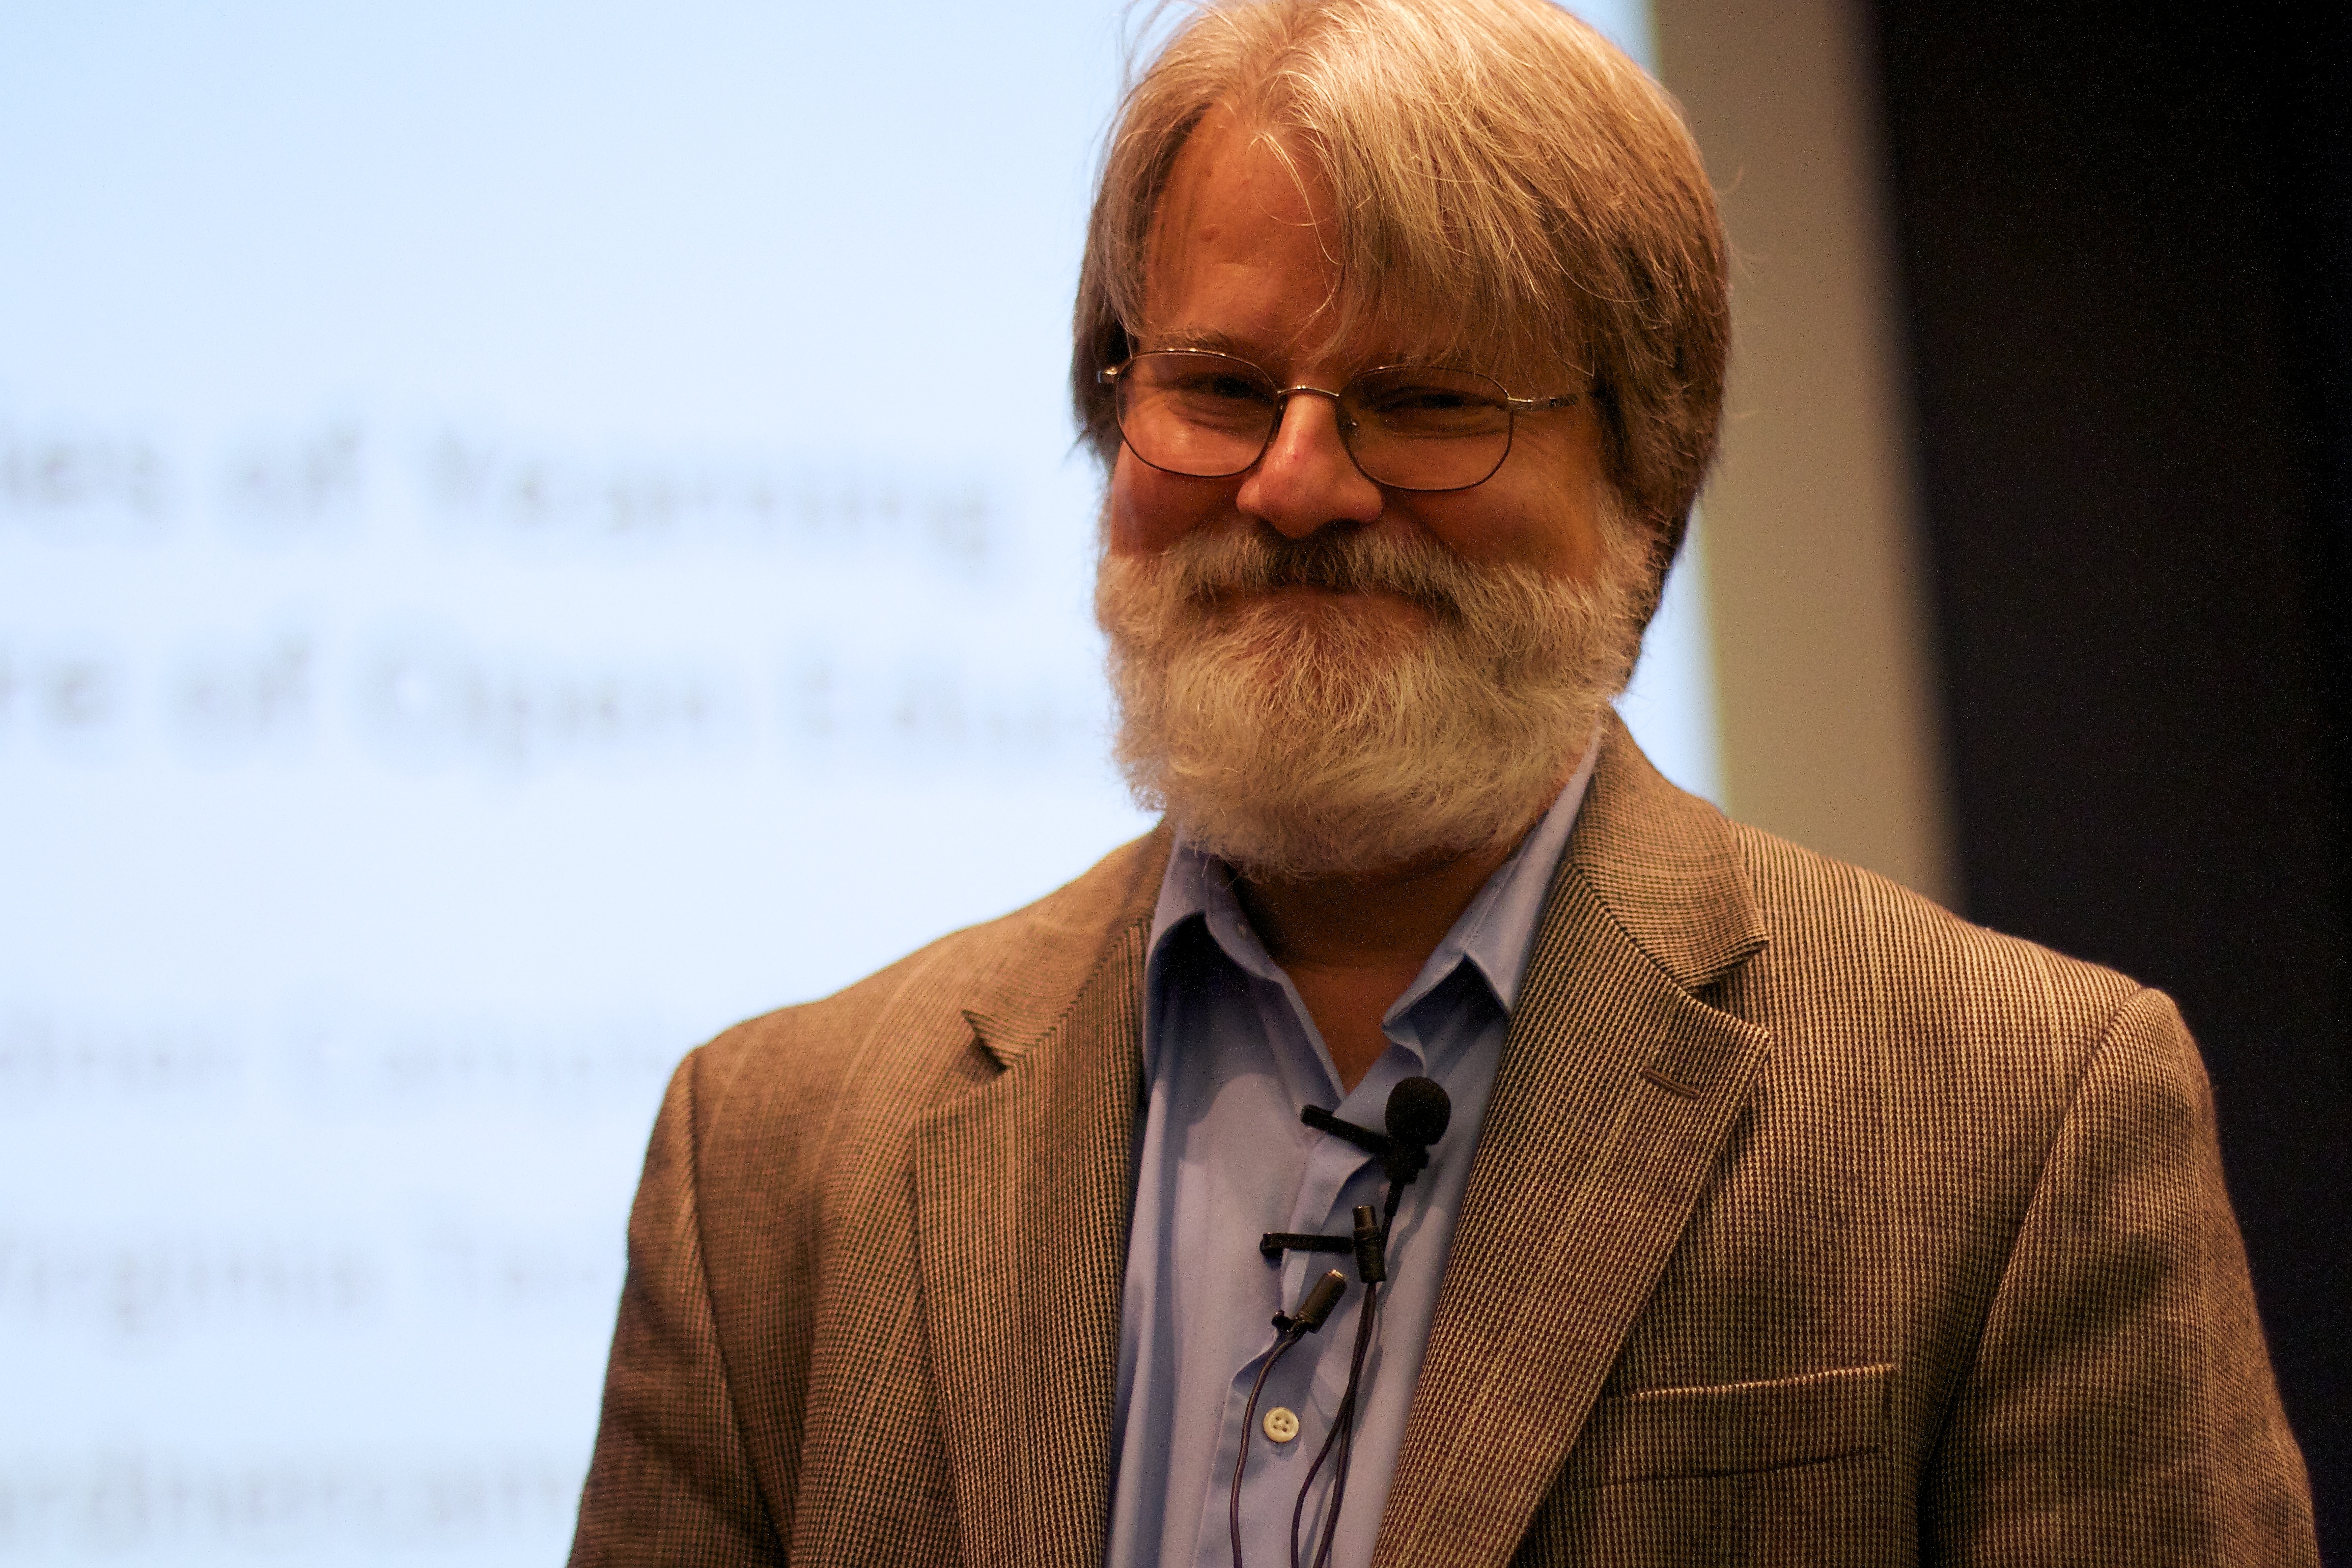
man, person, hair, male, portrait, profession, beard, senior citizen, glasses, opened12, facial hair